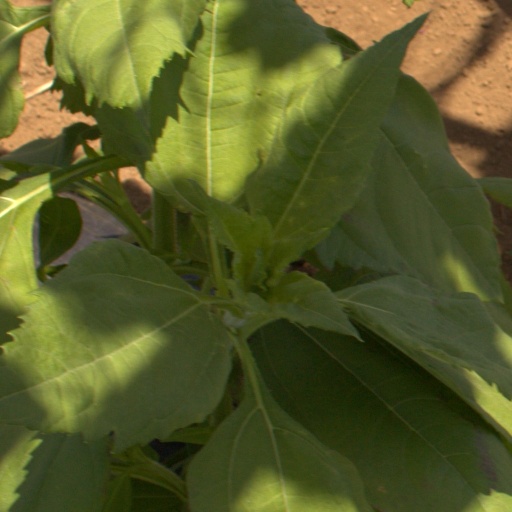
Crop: Jerusalem artichoke